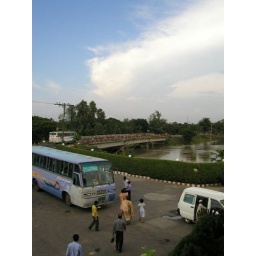
Blue sky over the bridge